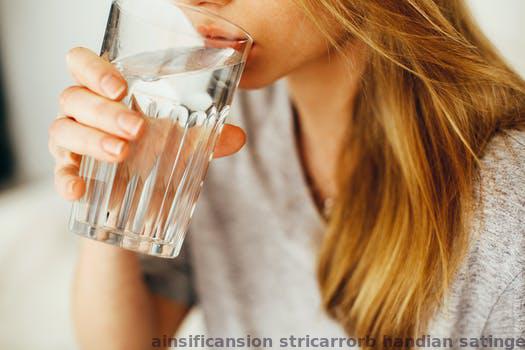
Label: Watermark